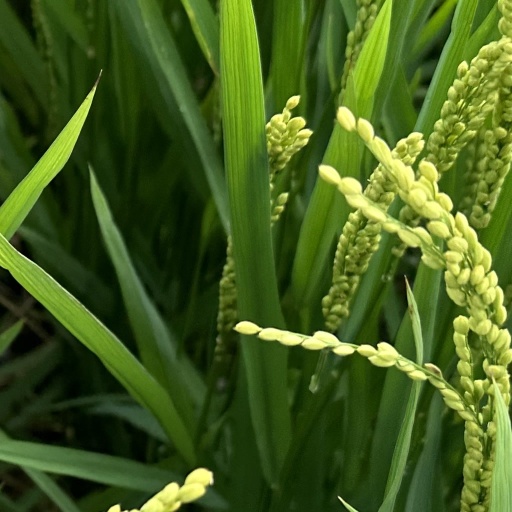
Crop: rice